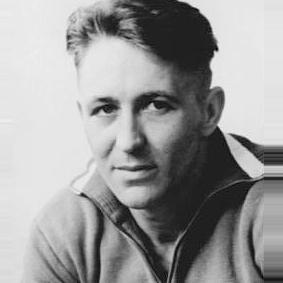
Age: 29